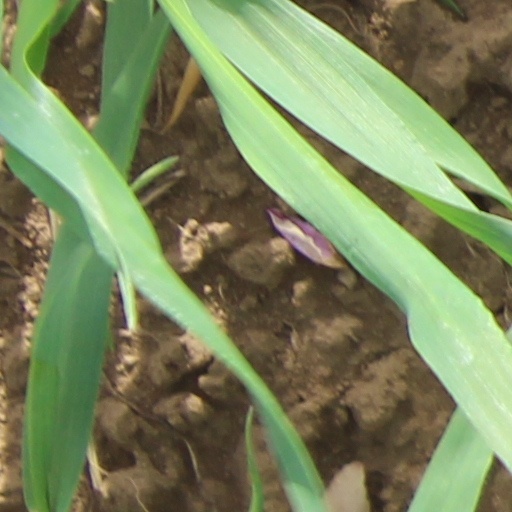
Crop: wheat